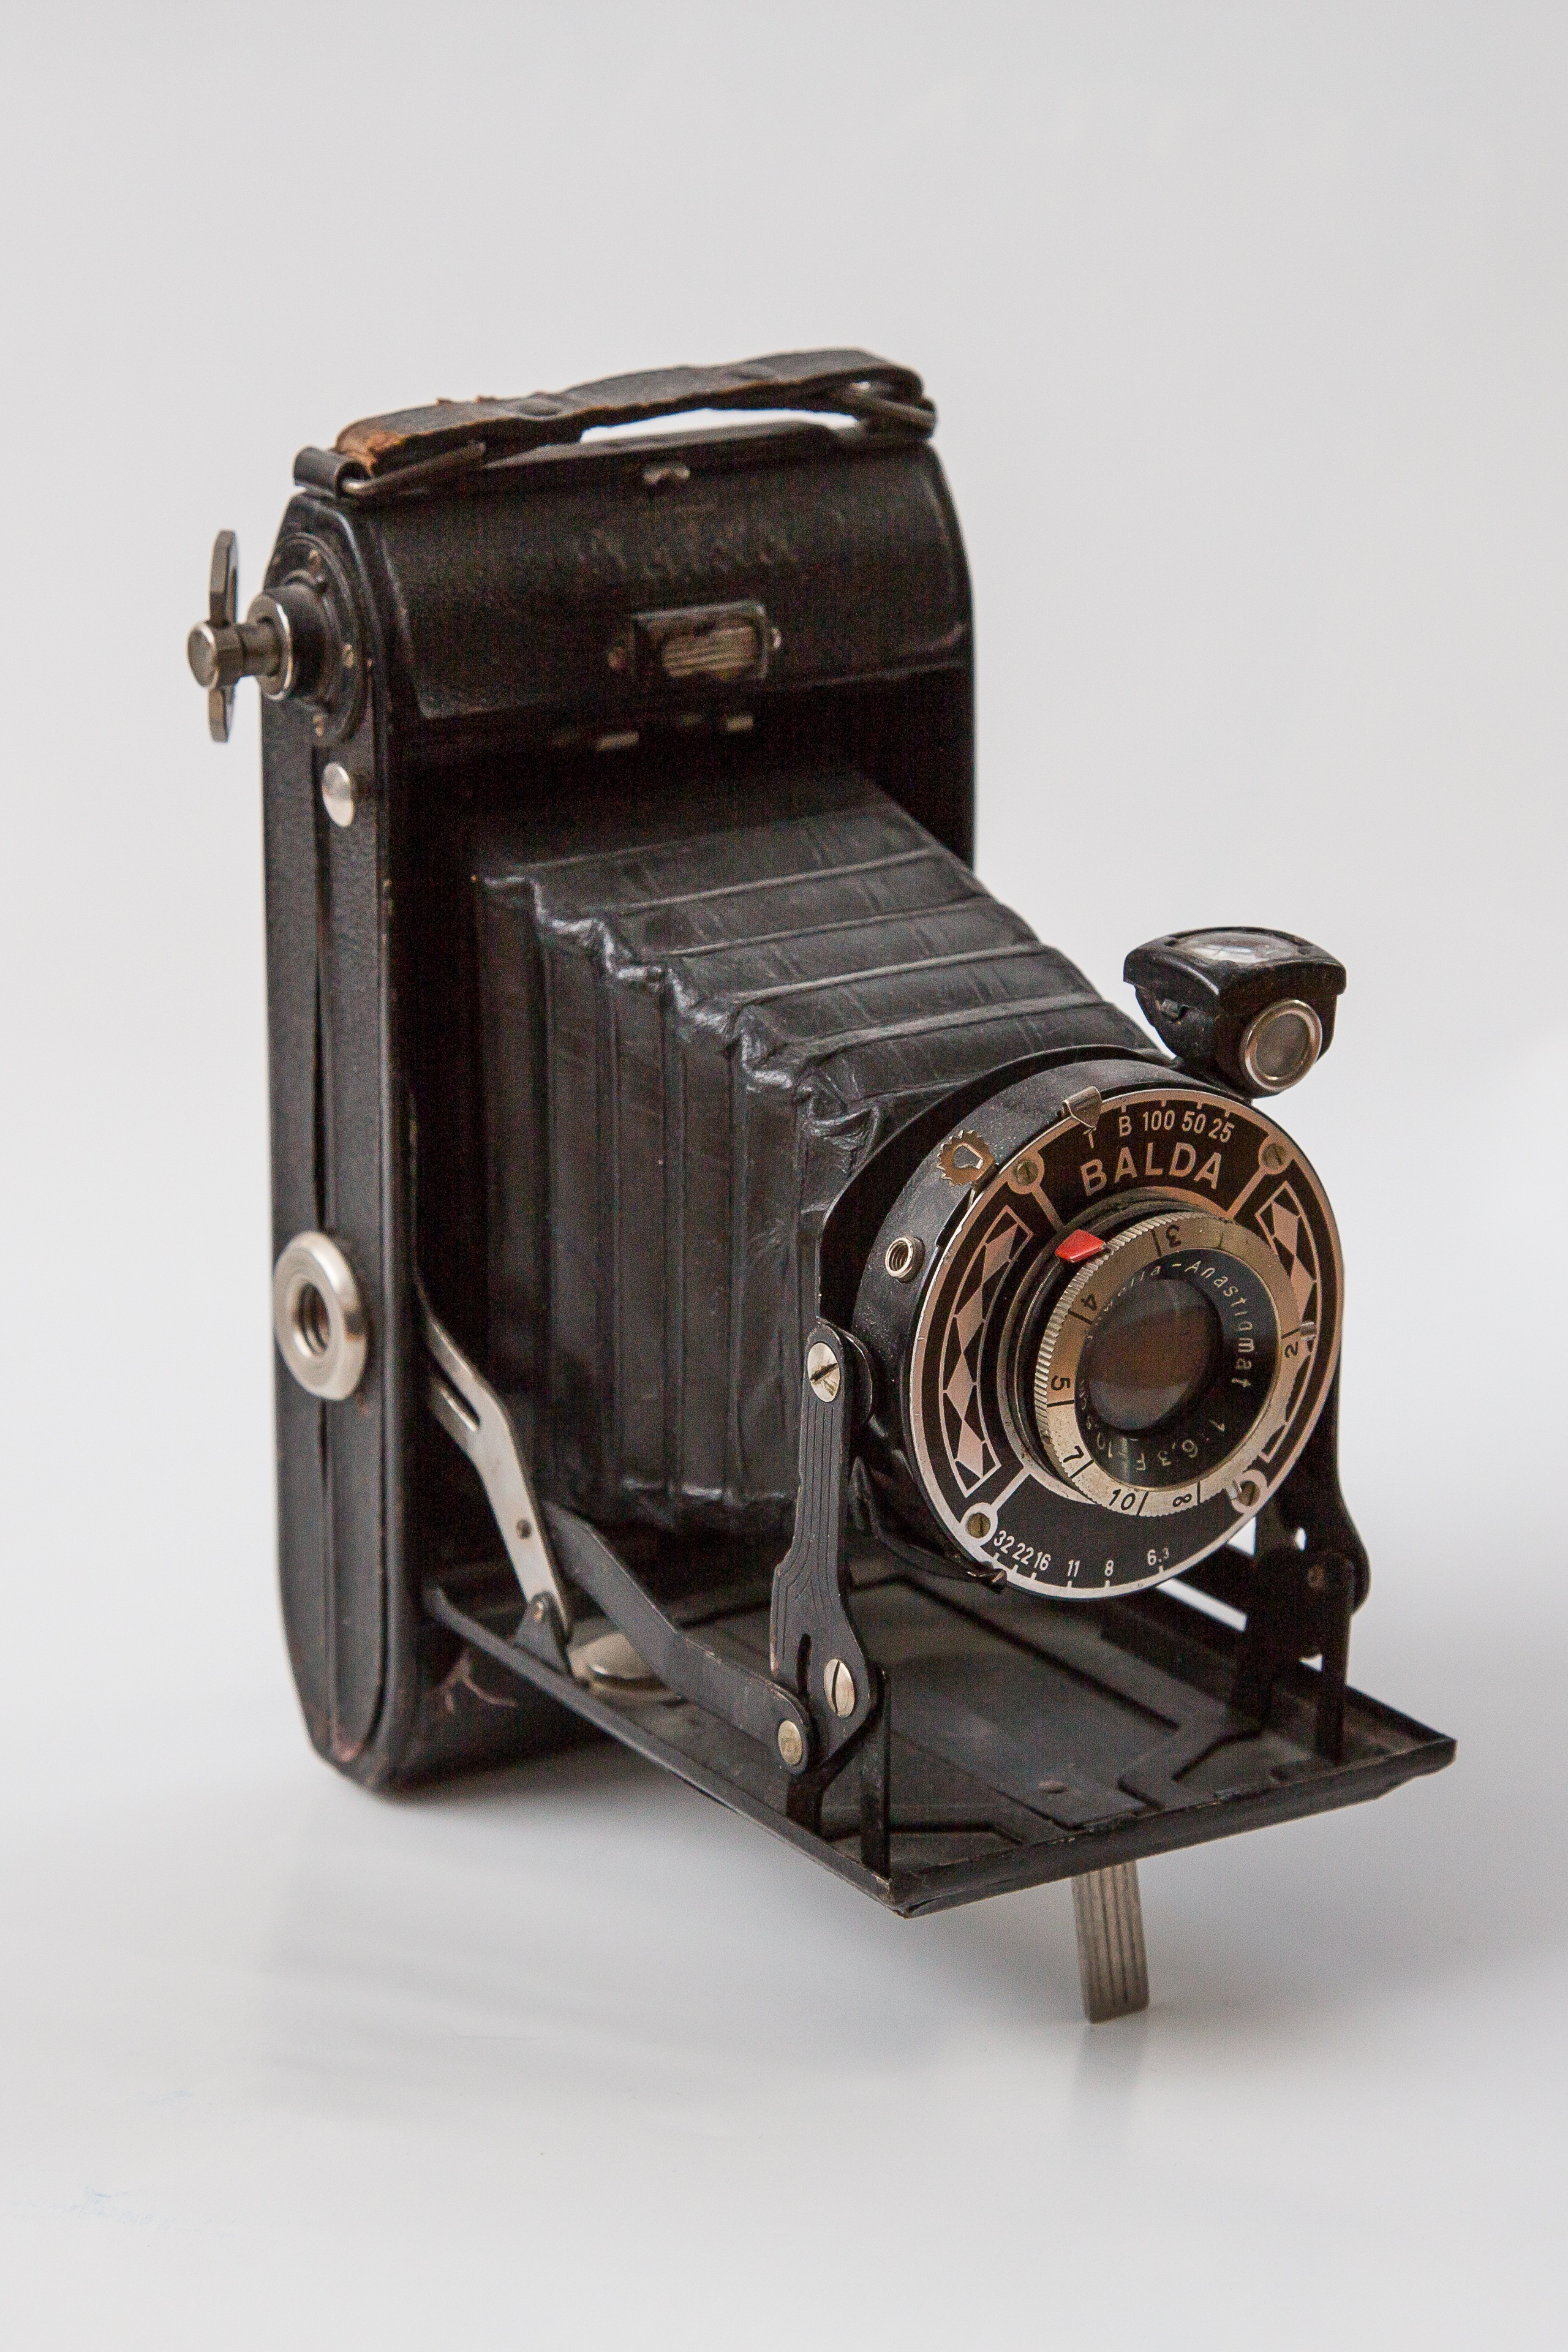
camera, vintage, old, nostalgia, product, digital camera, photograph, camera lens, cameras optics